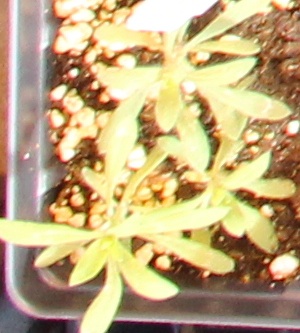
Label: Kochia